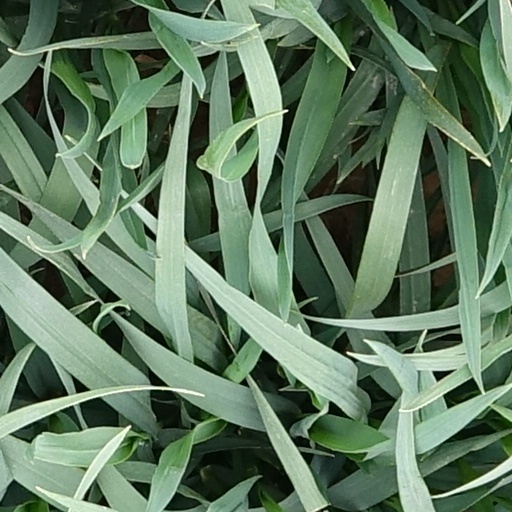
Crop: wheat